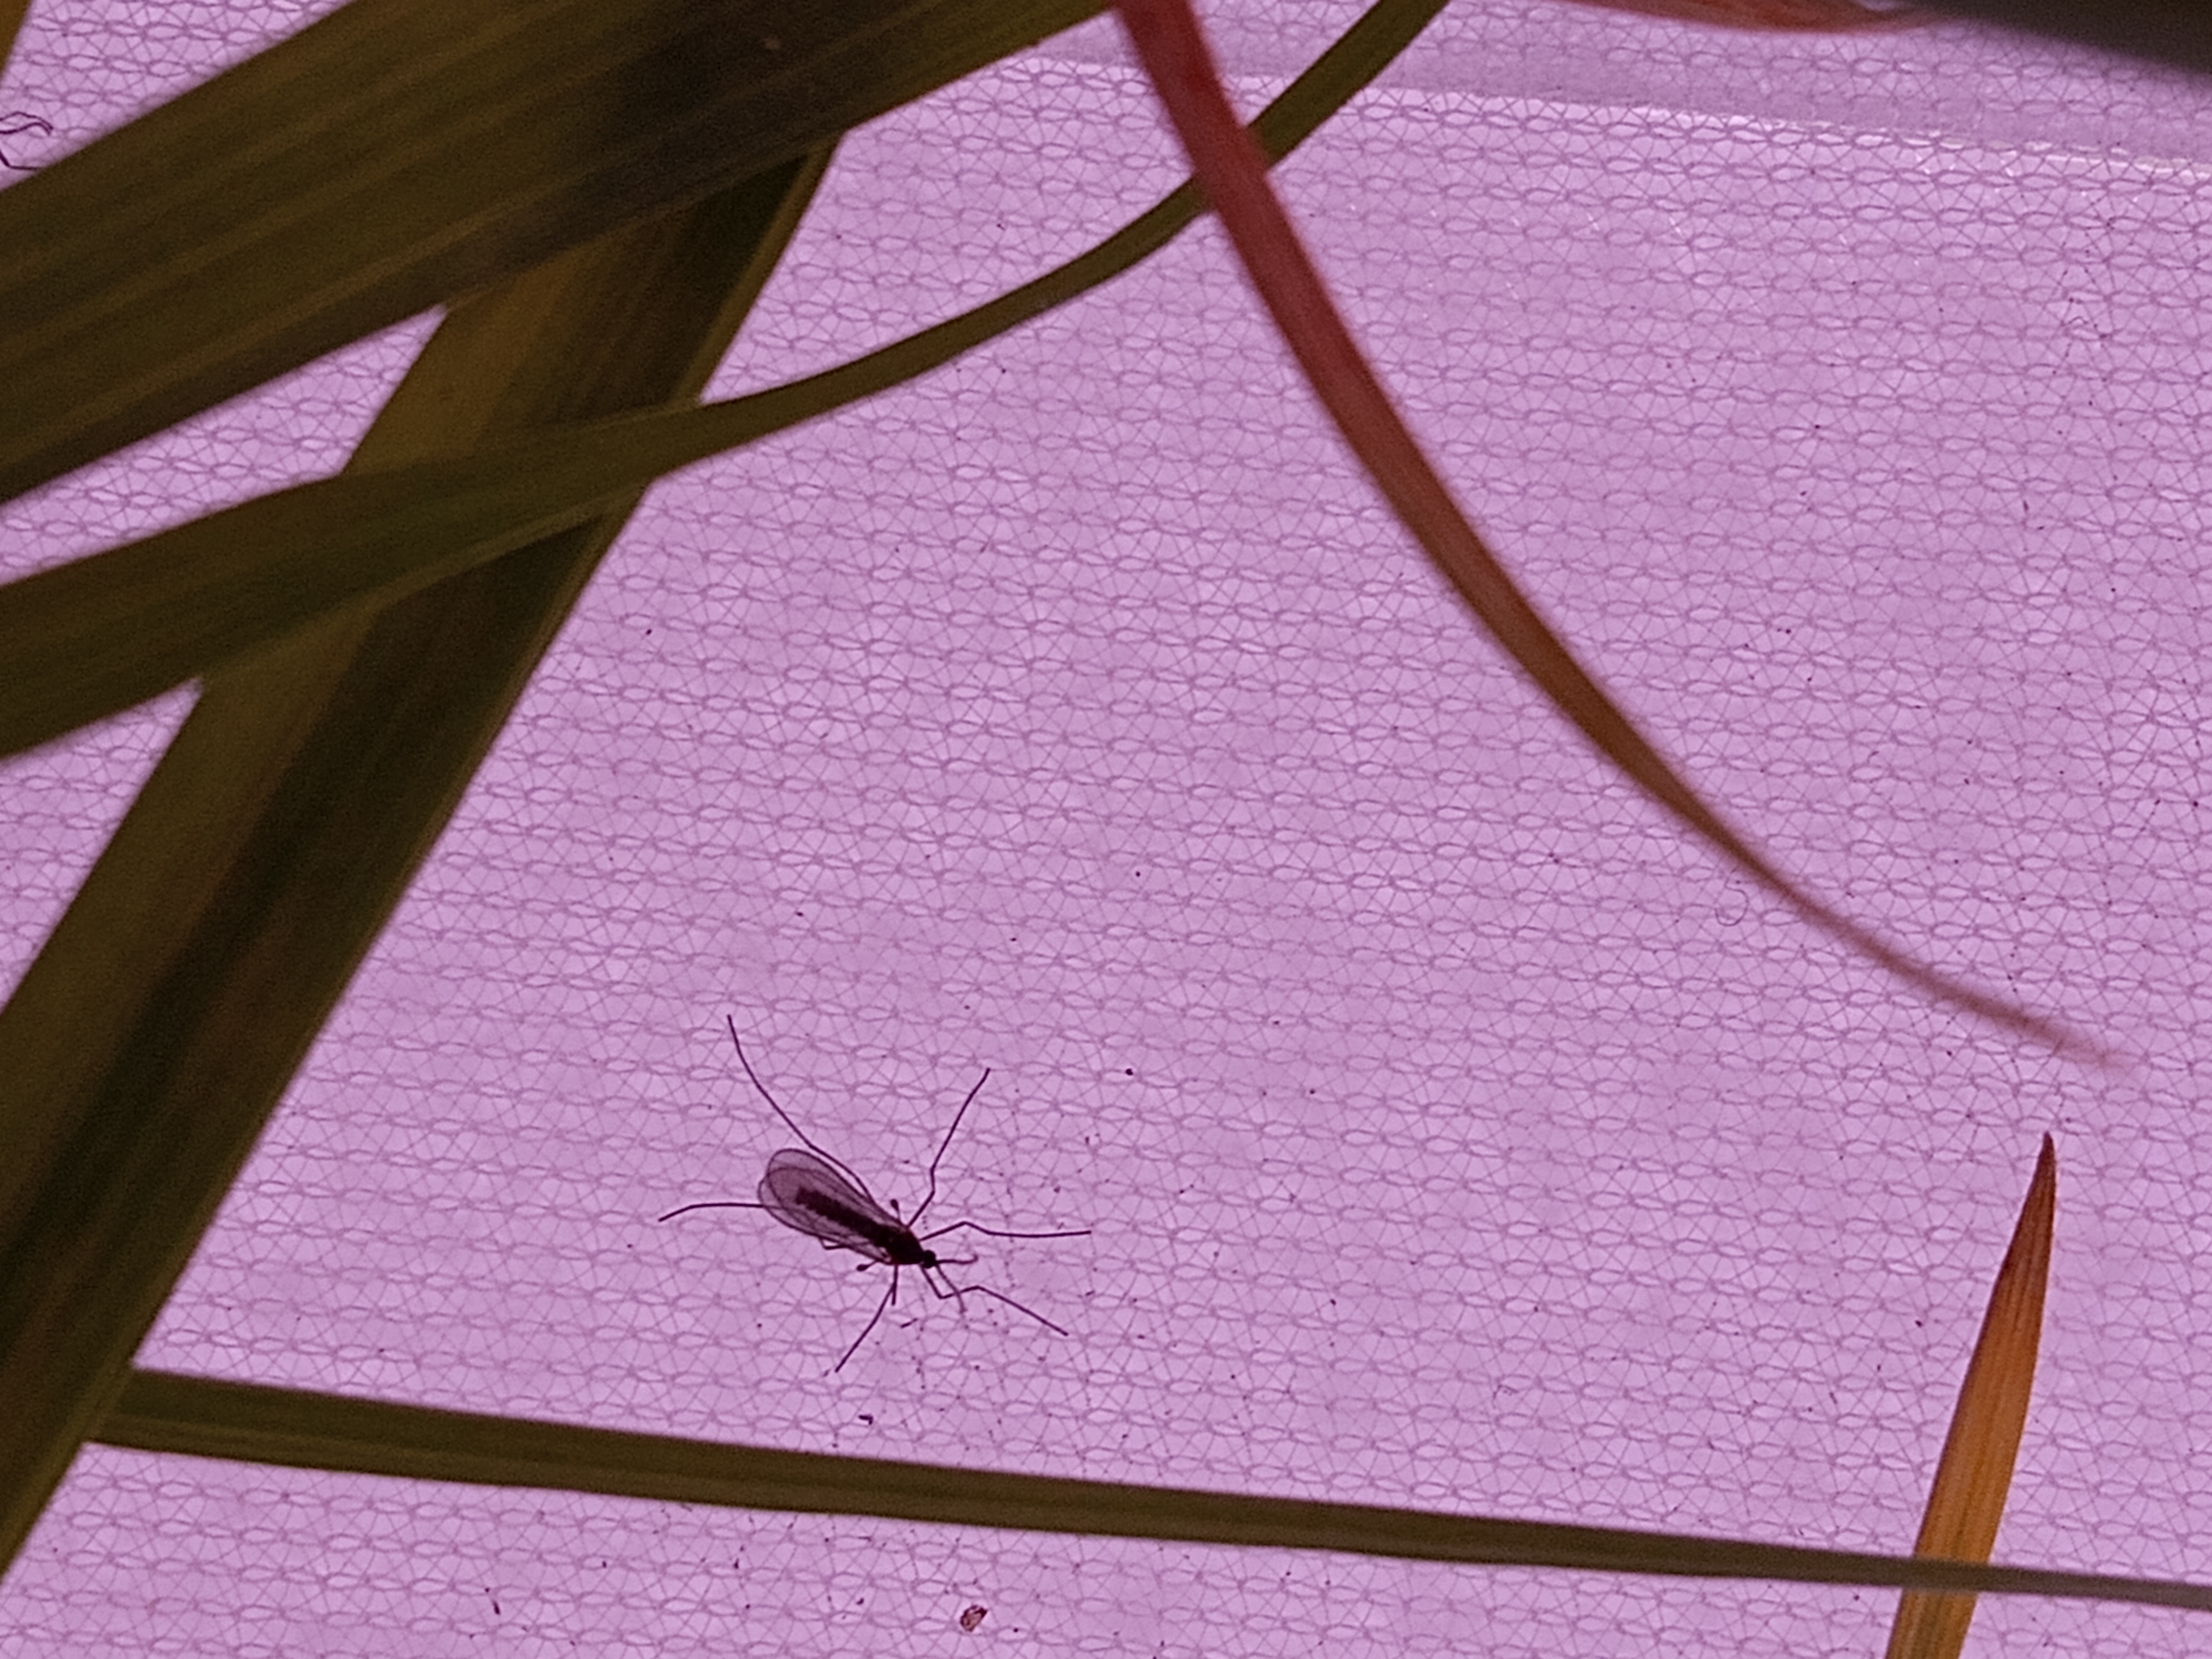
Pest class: hessian_fly